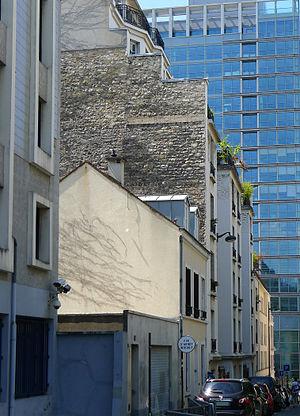
Rue de la Saïda (côté sud) - Paris XV
La rue de la Saïda est une voie du 15ᵉ arrondissement de Paris, en France.